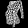
Label: T - shirt / top